Louis Rivier

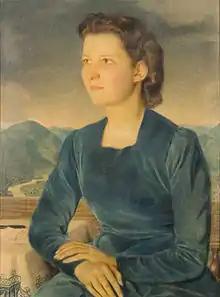
Louis Rivier, "Jeune femme à la robe bleue" ("Young woman in blue dress") 66 x 50 cm, 1947, special process Private collection

Louis Rivier (22 May 1885 in Bienne – 20 January 1963 in Lausanne) was a Swiss painter, writer, and stained glass artist.